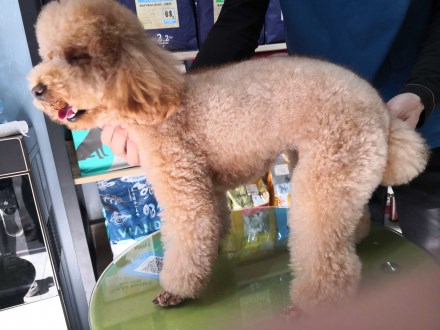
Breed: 7449-n000128-teddy